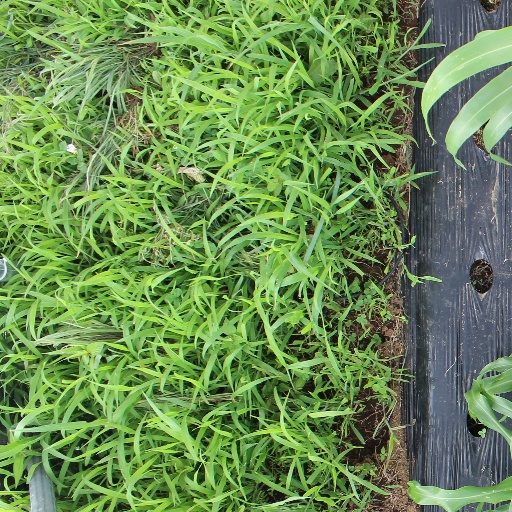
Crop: sorghum